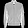
Label: Coat